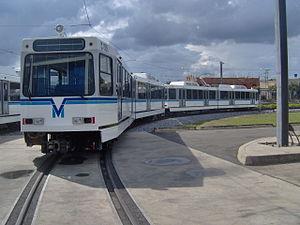
Valencia ou Valence, est une ville du Venezuela, capitale de l'État de Carabobo. La ville est un pôle économique où sont réunies les plus grandes industries et usines du Venezuela. Valencia, en tant que ville est répartie sur cinq municipalités de l'État de Carabobo : Valencia, Naguanagua, San Diego, Los Guayos et Libertador